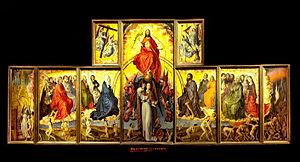
Le polyptyque du Jugement Dernier (1445–1450), huile sur bois de Van Der Weyden. Photo prise dans l'Hôtel-Dieu de Beaune.